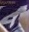
Number: 4